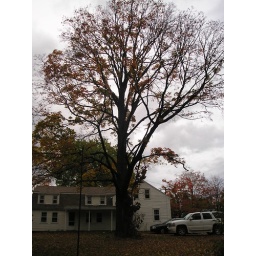
this tree outside our house is just massive. come and see it in person...